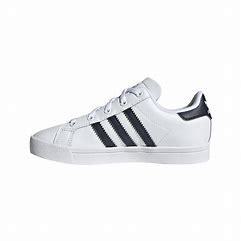
Brand: Adidas
Model: Coast Star